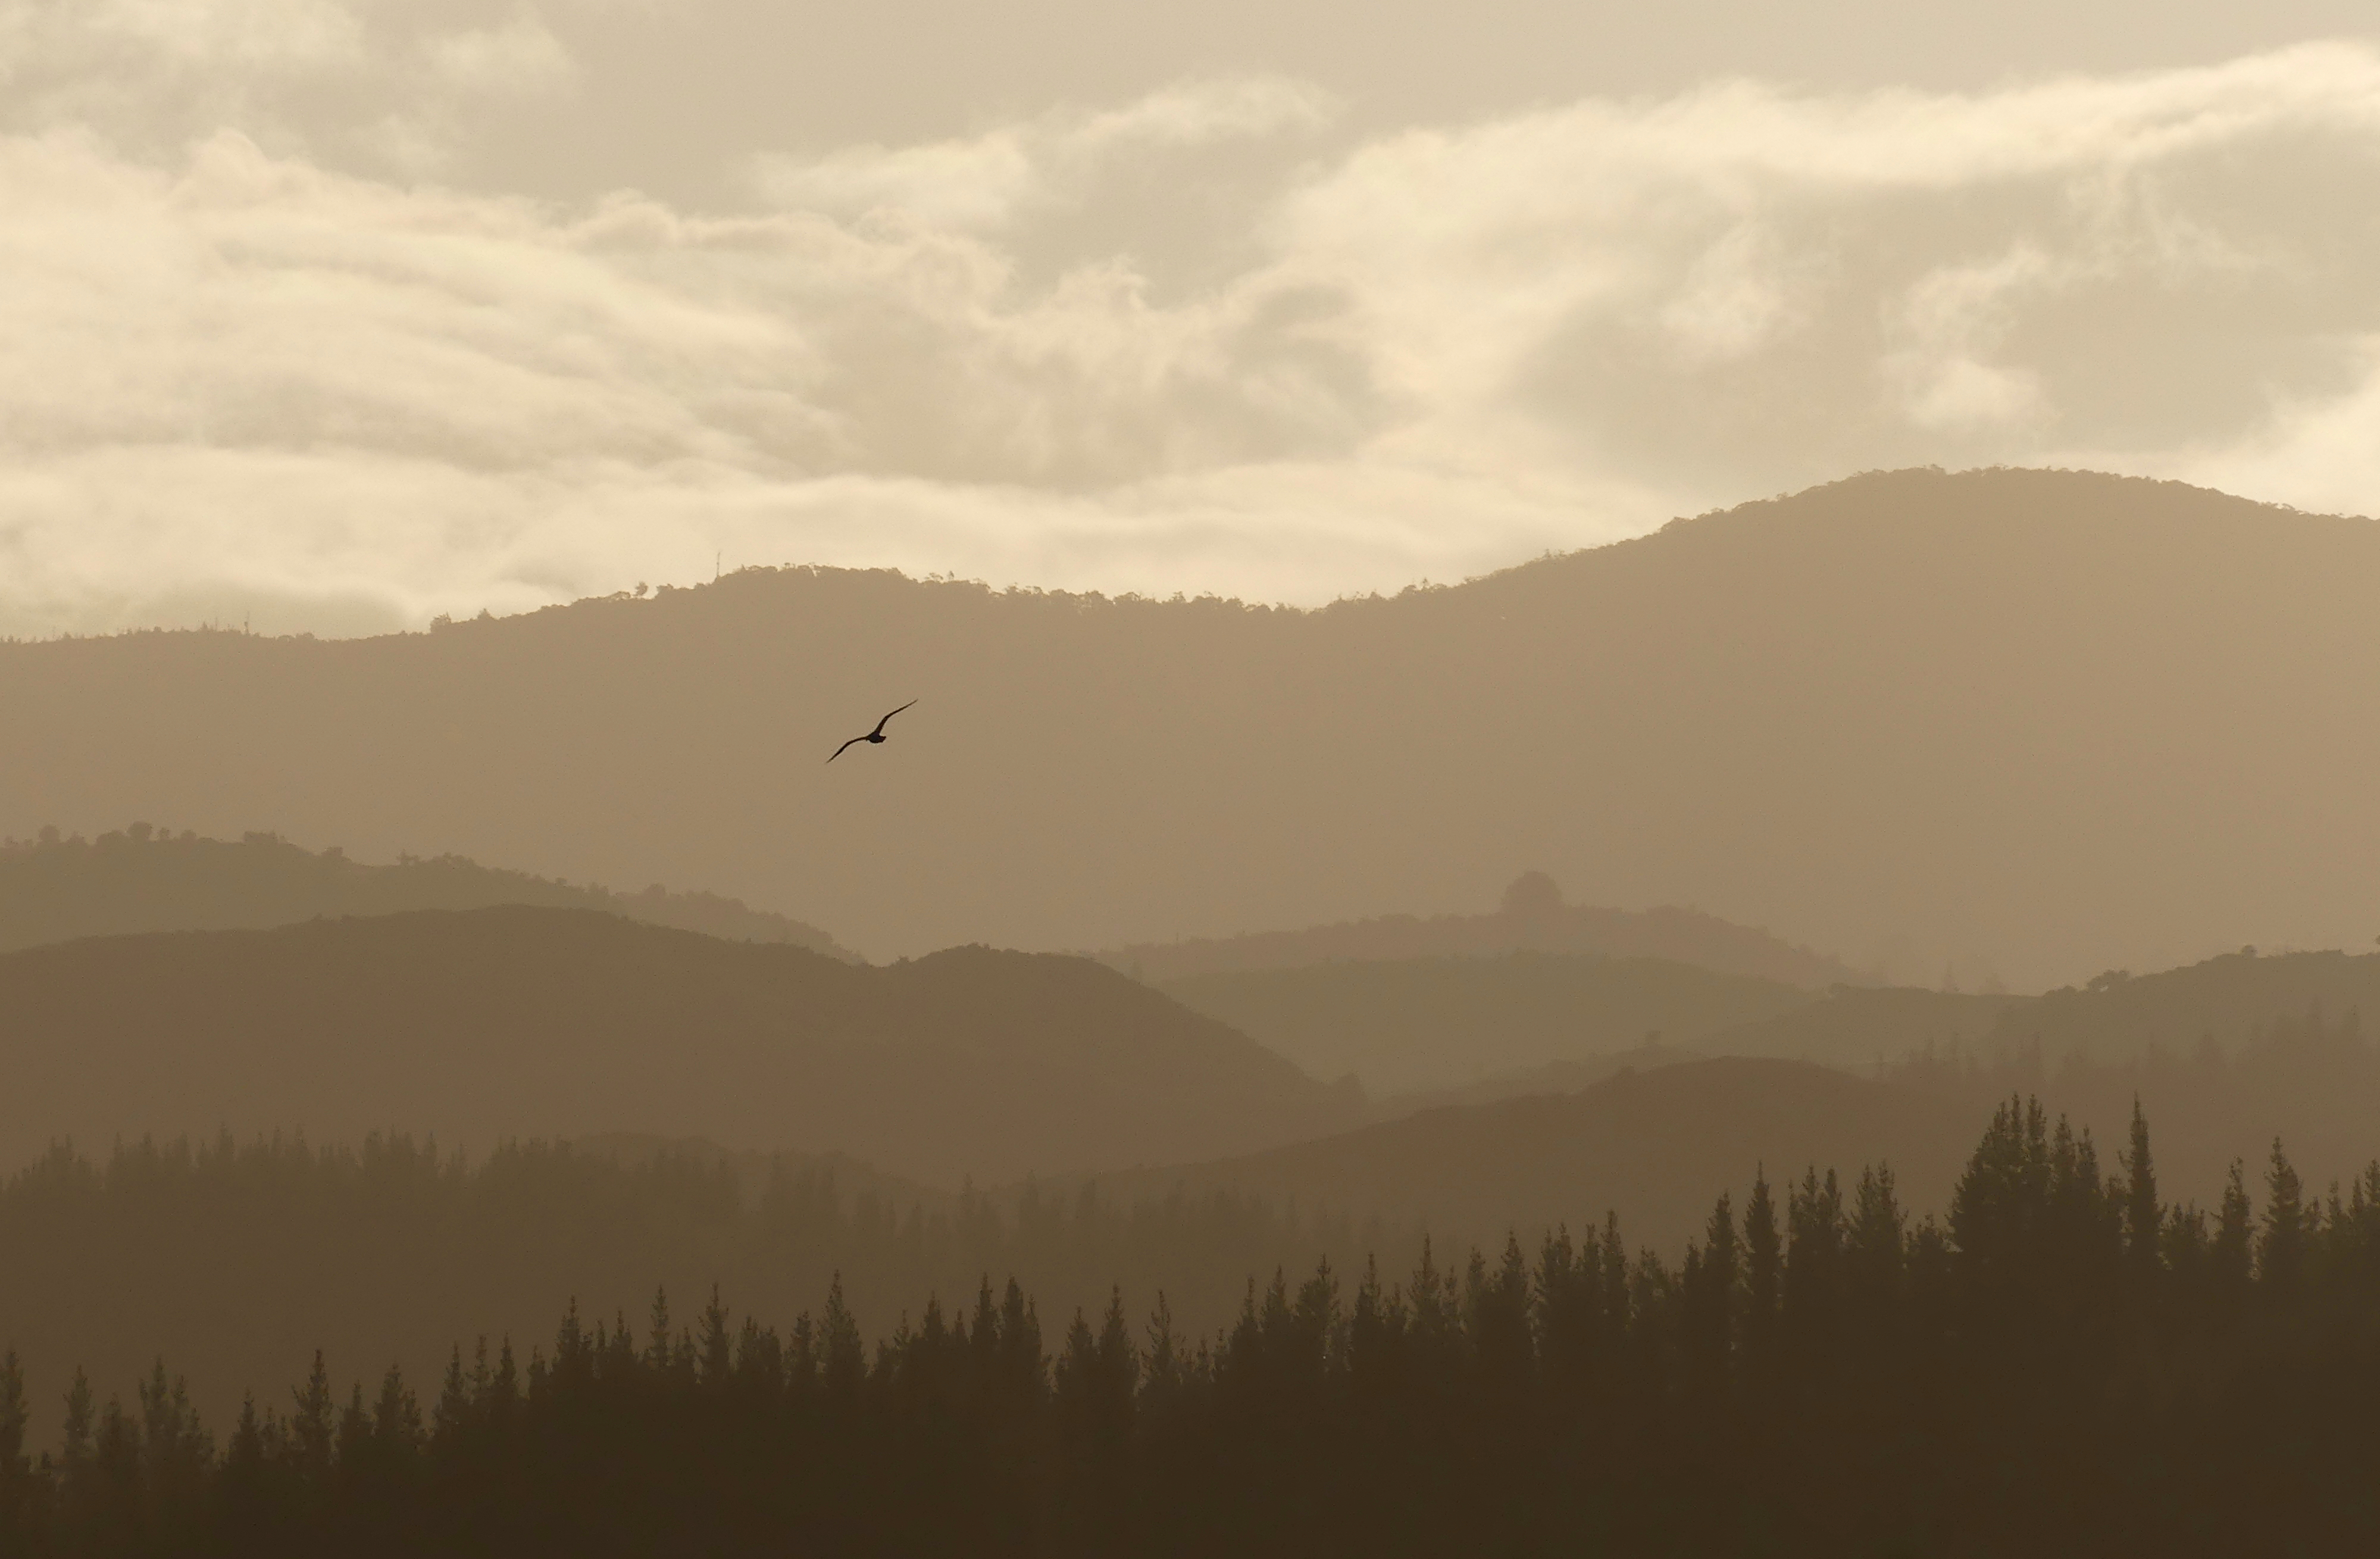
landscape, nature, mountain, cloud, fog, sunrise, mist, morning, hill, dawn, mountain range, dusk, haze, plain, plateau, loch, atmospheric phenomenon, mountainous landforms